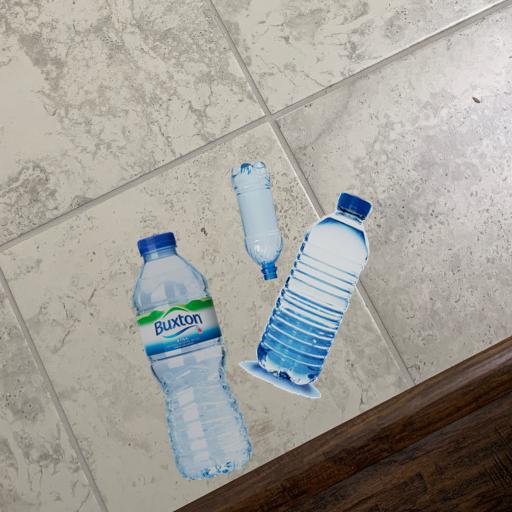
Label: bottles